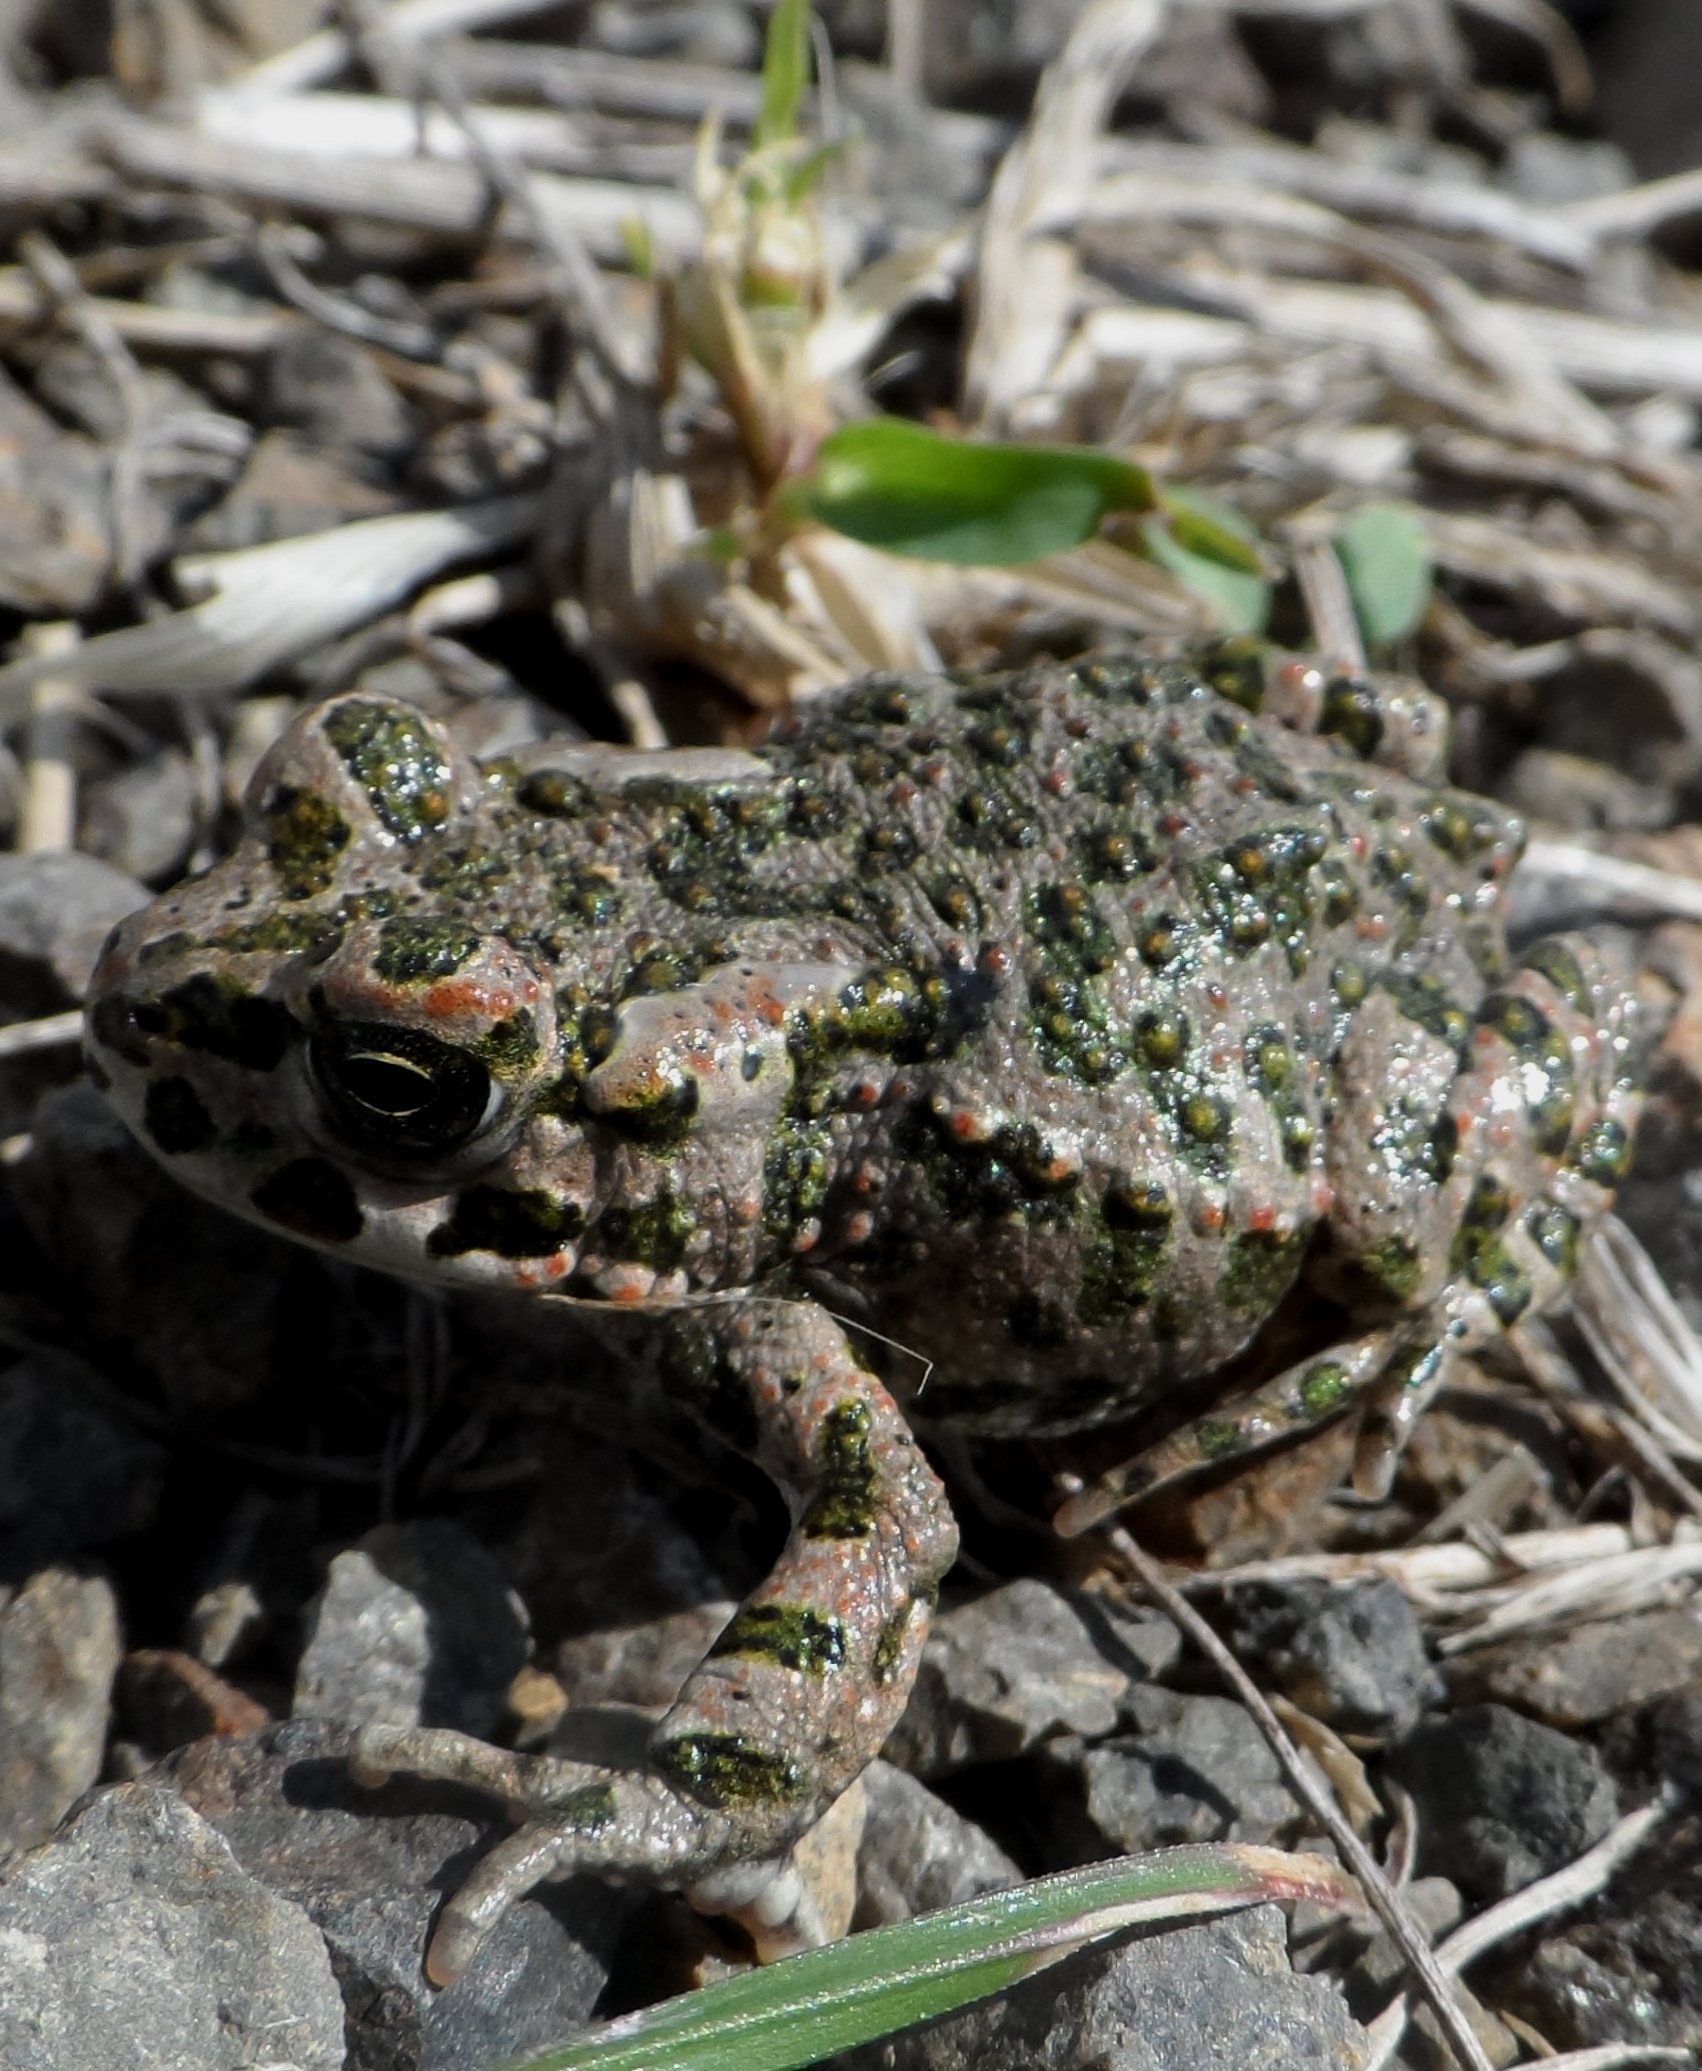
pond, wildlife, frog, toad, amphibian, fauna, vertebrate, ranidae, green toad